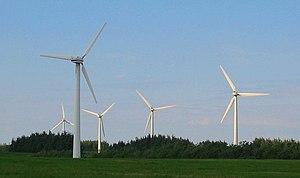
Une énergie propre, ou énergie verte, est une source d'énergie primaire qui produit une quantité relativement faible de polluants lorsqu'elle est transformée en énergie finale puis utilisée comme telle. Le concept d'énergie propre est distinct de celui d'énergie renouvelable : une énergie est dite renouvelable si elle se reconstitue, indépendamment de la pollution ou des déchets qu'elle génère ; inversement, le fait qu'une énergie soit propre n'implique pas qu'elle soit indéfiniment disponible.